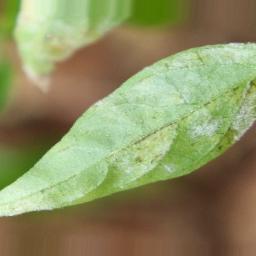
Label: powdery mildew